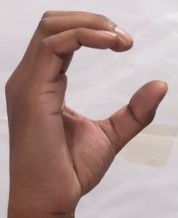
ASL sign: C